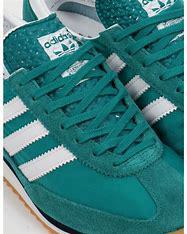
Brand: Adidas
Model: SL 72